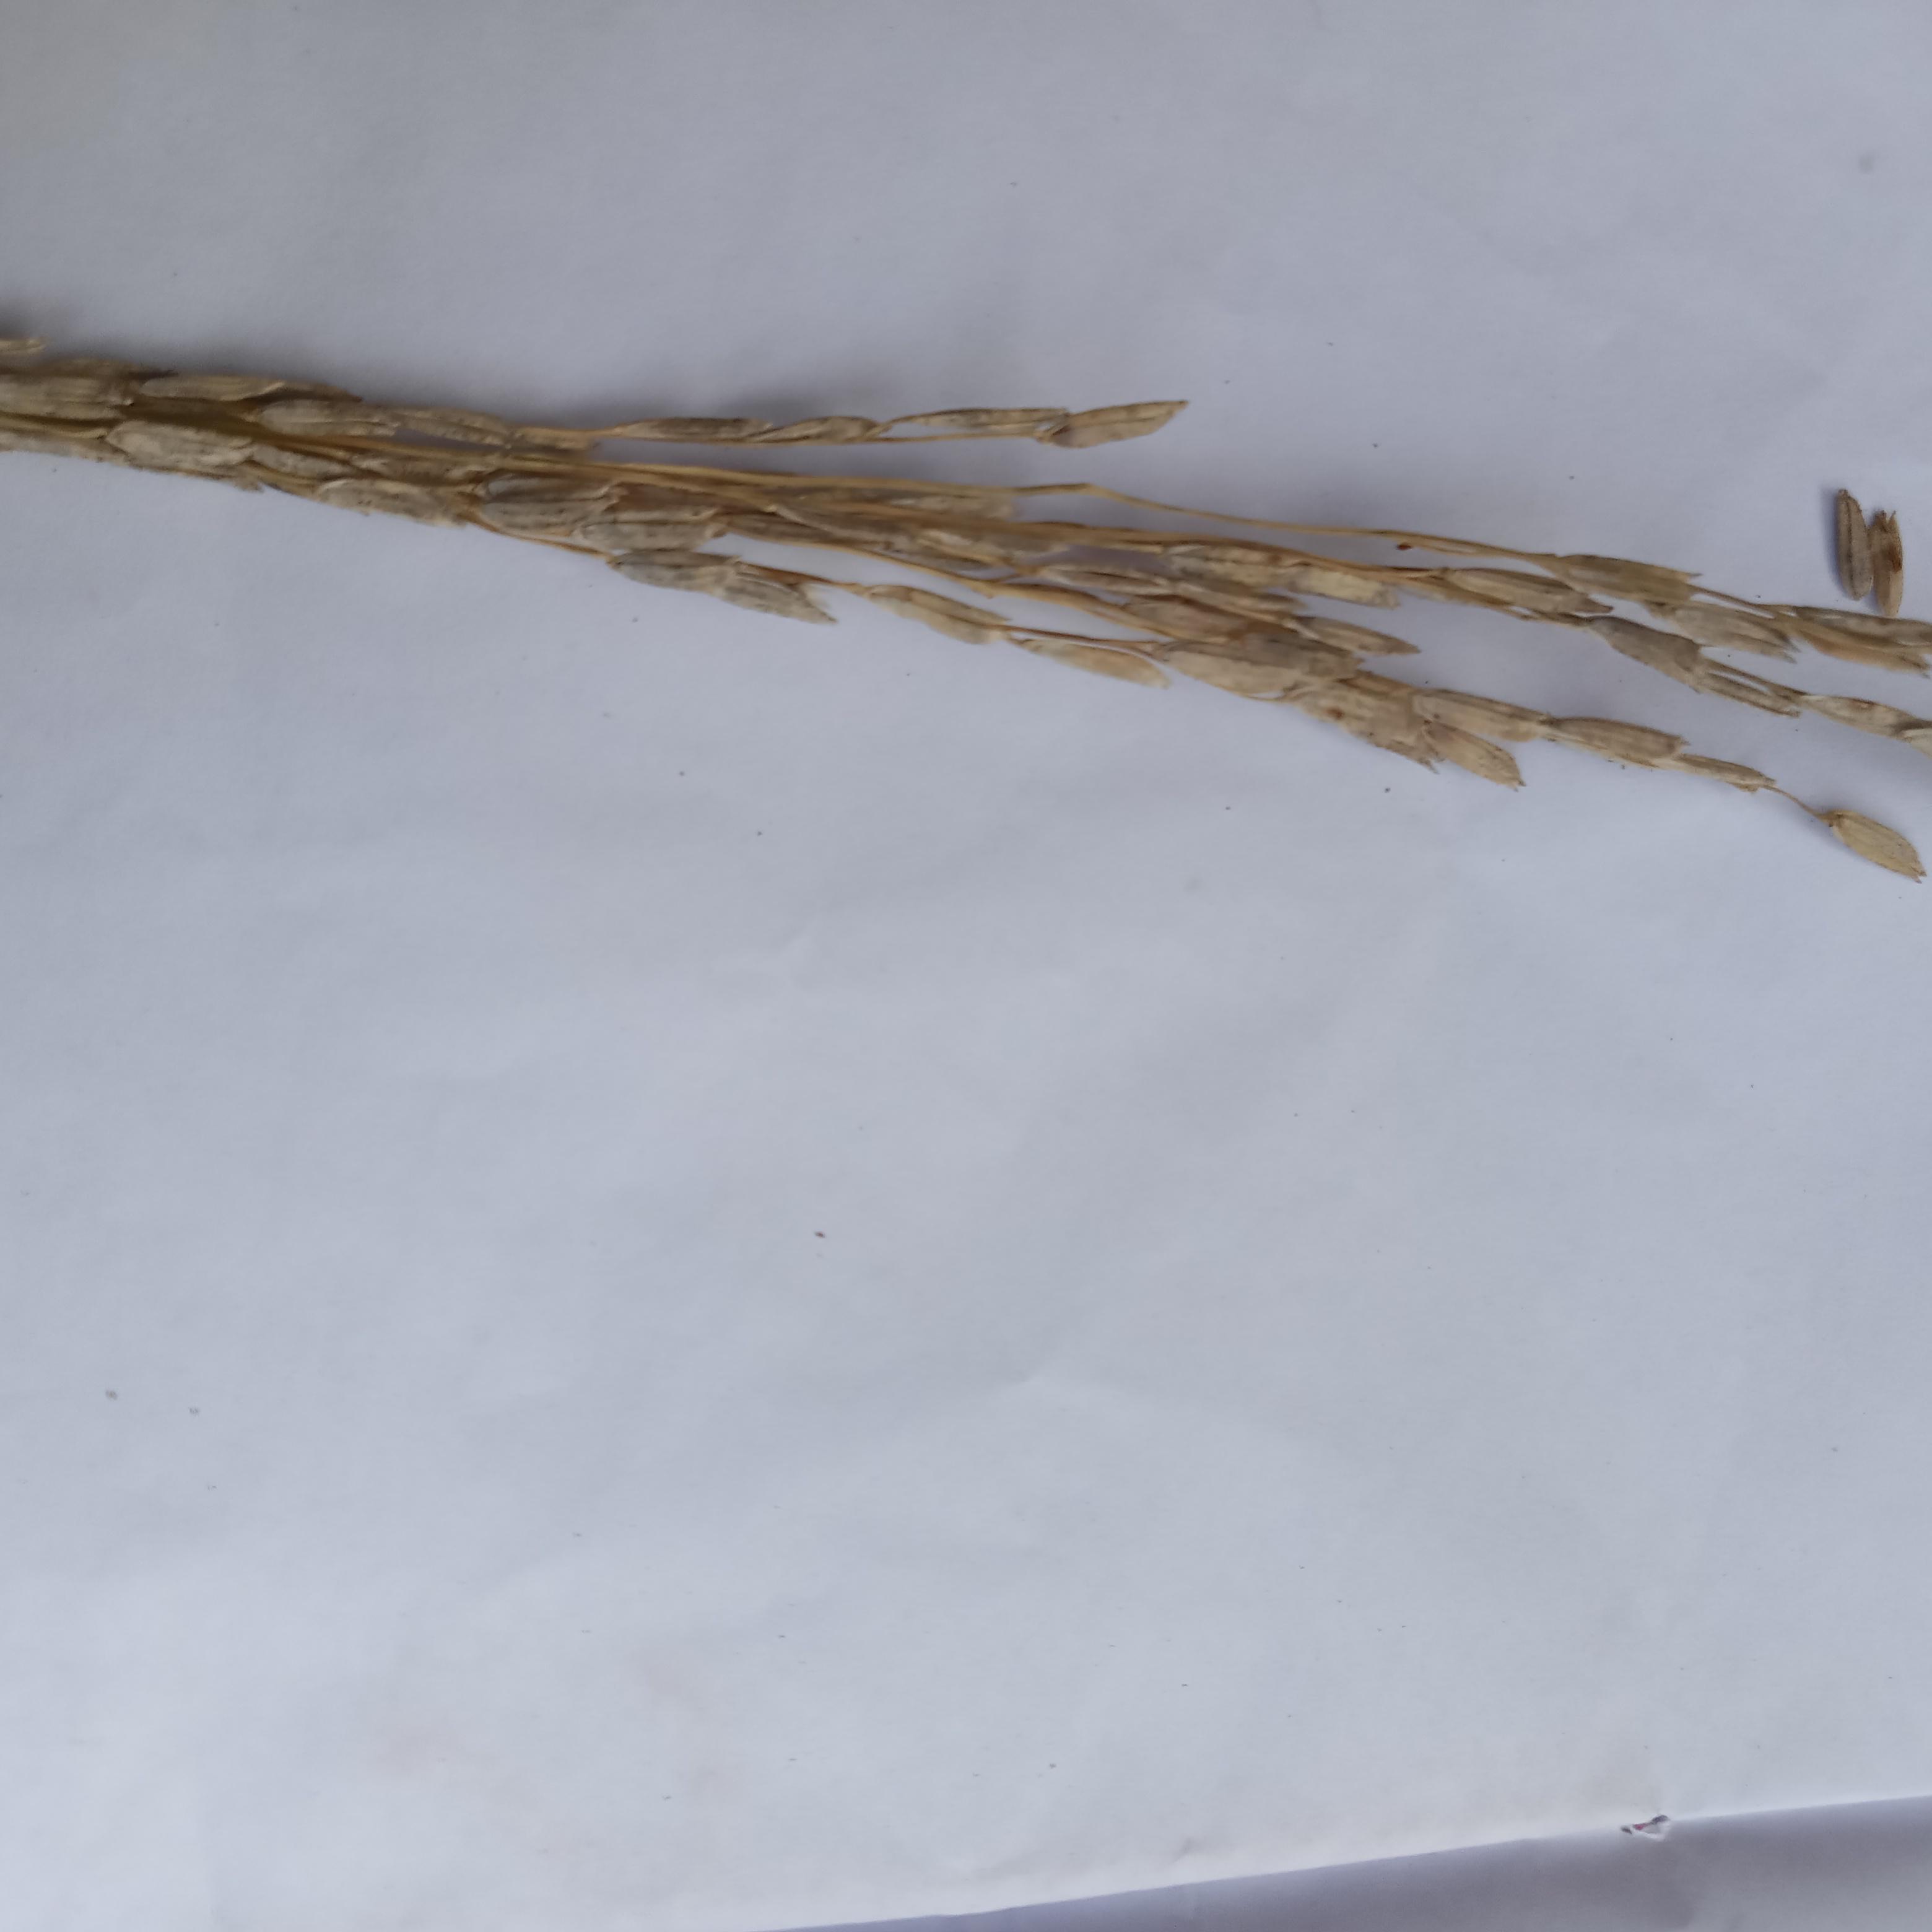
Label: Rice___Neck_Blast